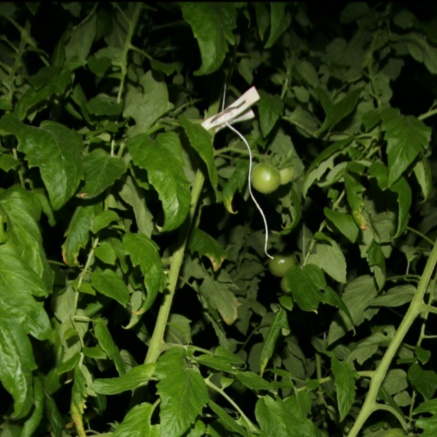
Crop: tomato